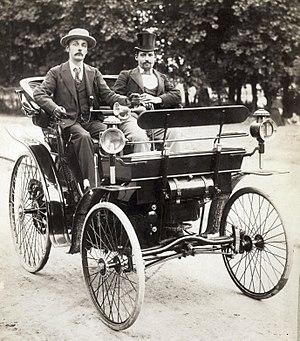
[Collection Jules Beau. Photographie sportive]
Peugeot est un constructeur automobile français. L'entreprise familiale qui précède l'actuelle entreprise Peugeot est fondée en 1810, lors de la transformation du moulin familial sis à Hérimoncourt en aciérie. Différentes branches de la famille vont se lancer dans des productions très diversifiées, mais toutes basées sur l'acier
Joseph Jules Beau, né le 20 avril 1864 dans le 6ᵉ arrondissement de Paris, ville où il est mort le 5 avril 1932 dans le 16ᵉ arrondissement, est un photographe français et l'un des premiers reporters sportifs.